Curtea Veche

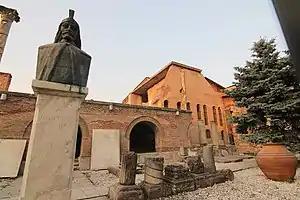
Curtea Veche (September 24, 2011) with the bust of Vlad Țepeș by Dumitru Pasima

Curtea Veche (the Old Princely Court) was built as a palace or residence during the rule of Vlad III Dracula in 1459. Archaeological excavations started in 1953, and now the site is operated by the "Muzeul Municipiului București" in the historic centre of Bucharest, Romania.